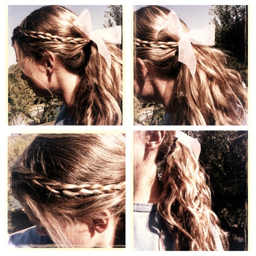
cute hair for a workout